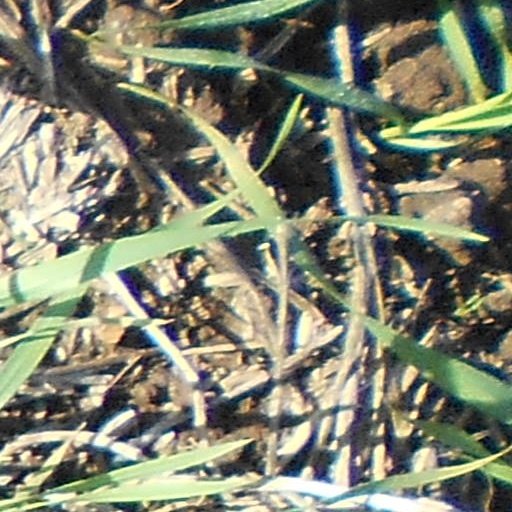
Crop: wheat